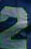
Number: 2